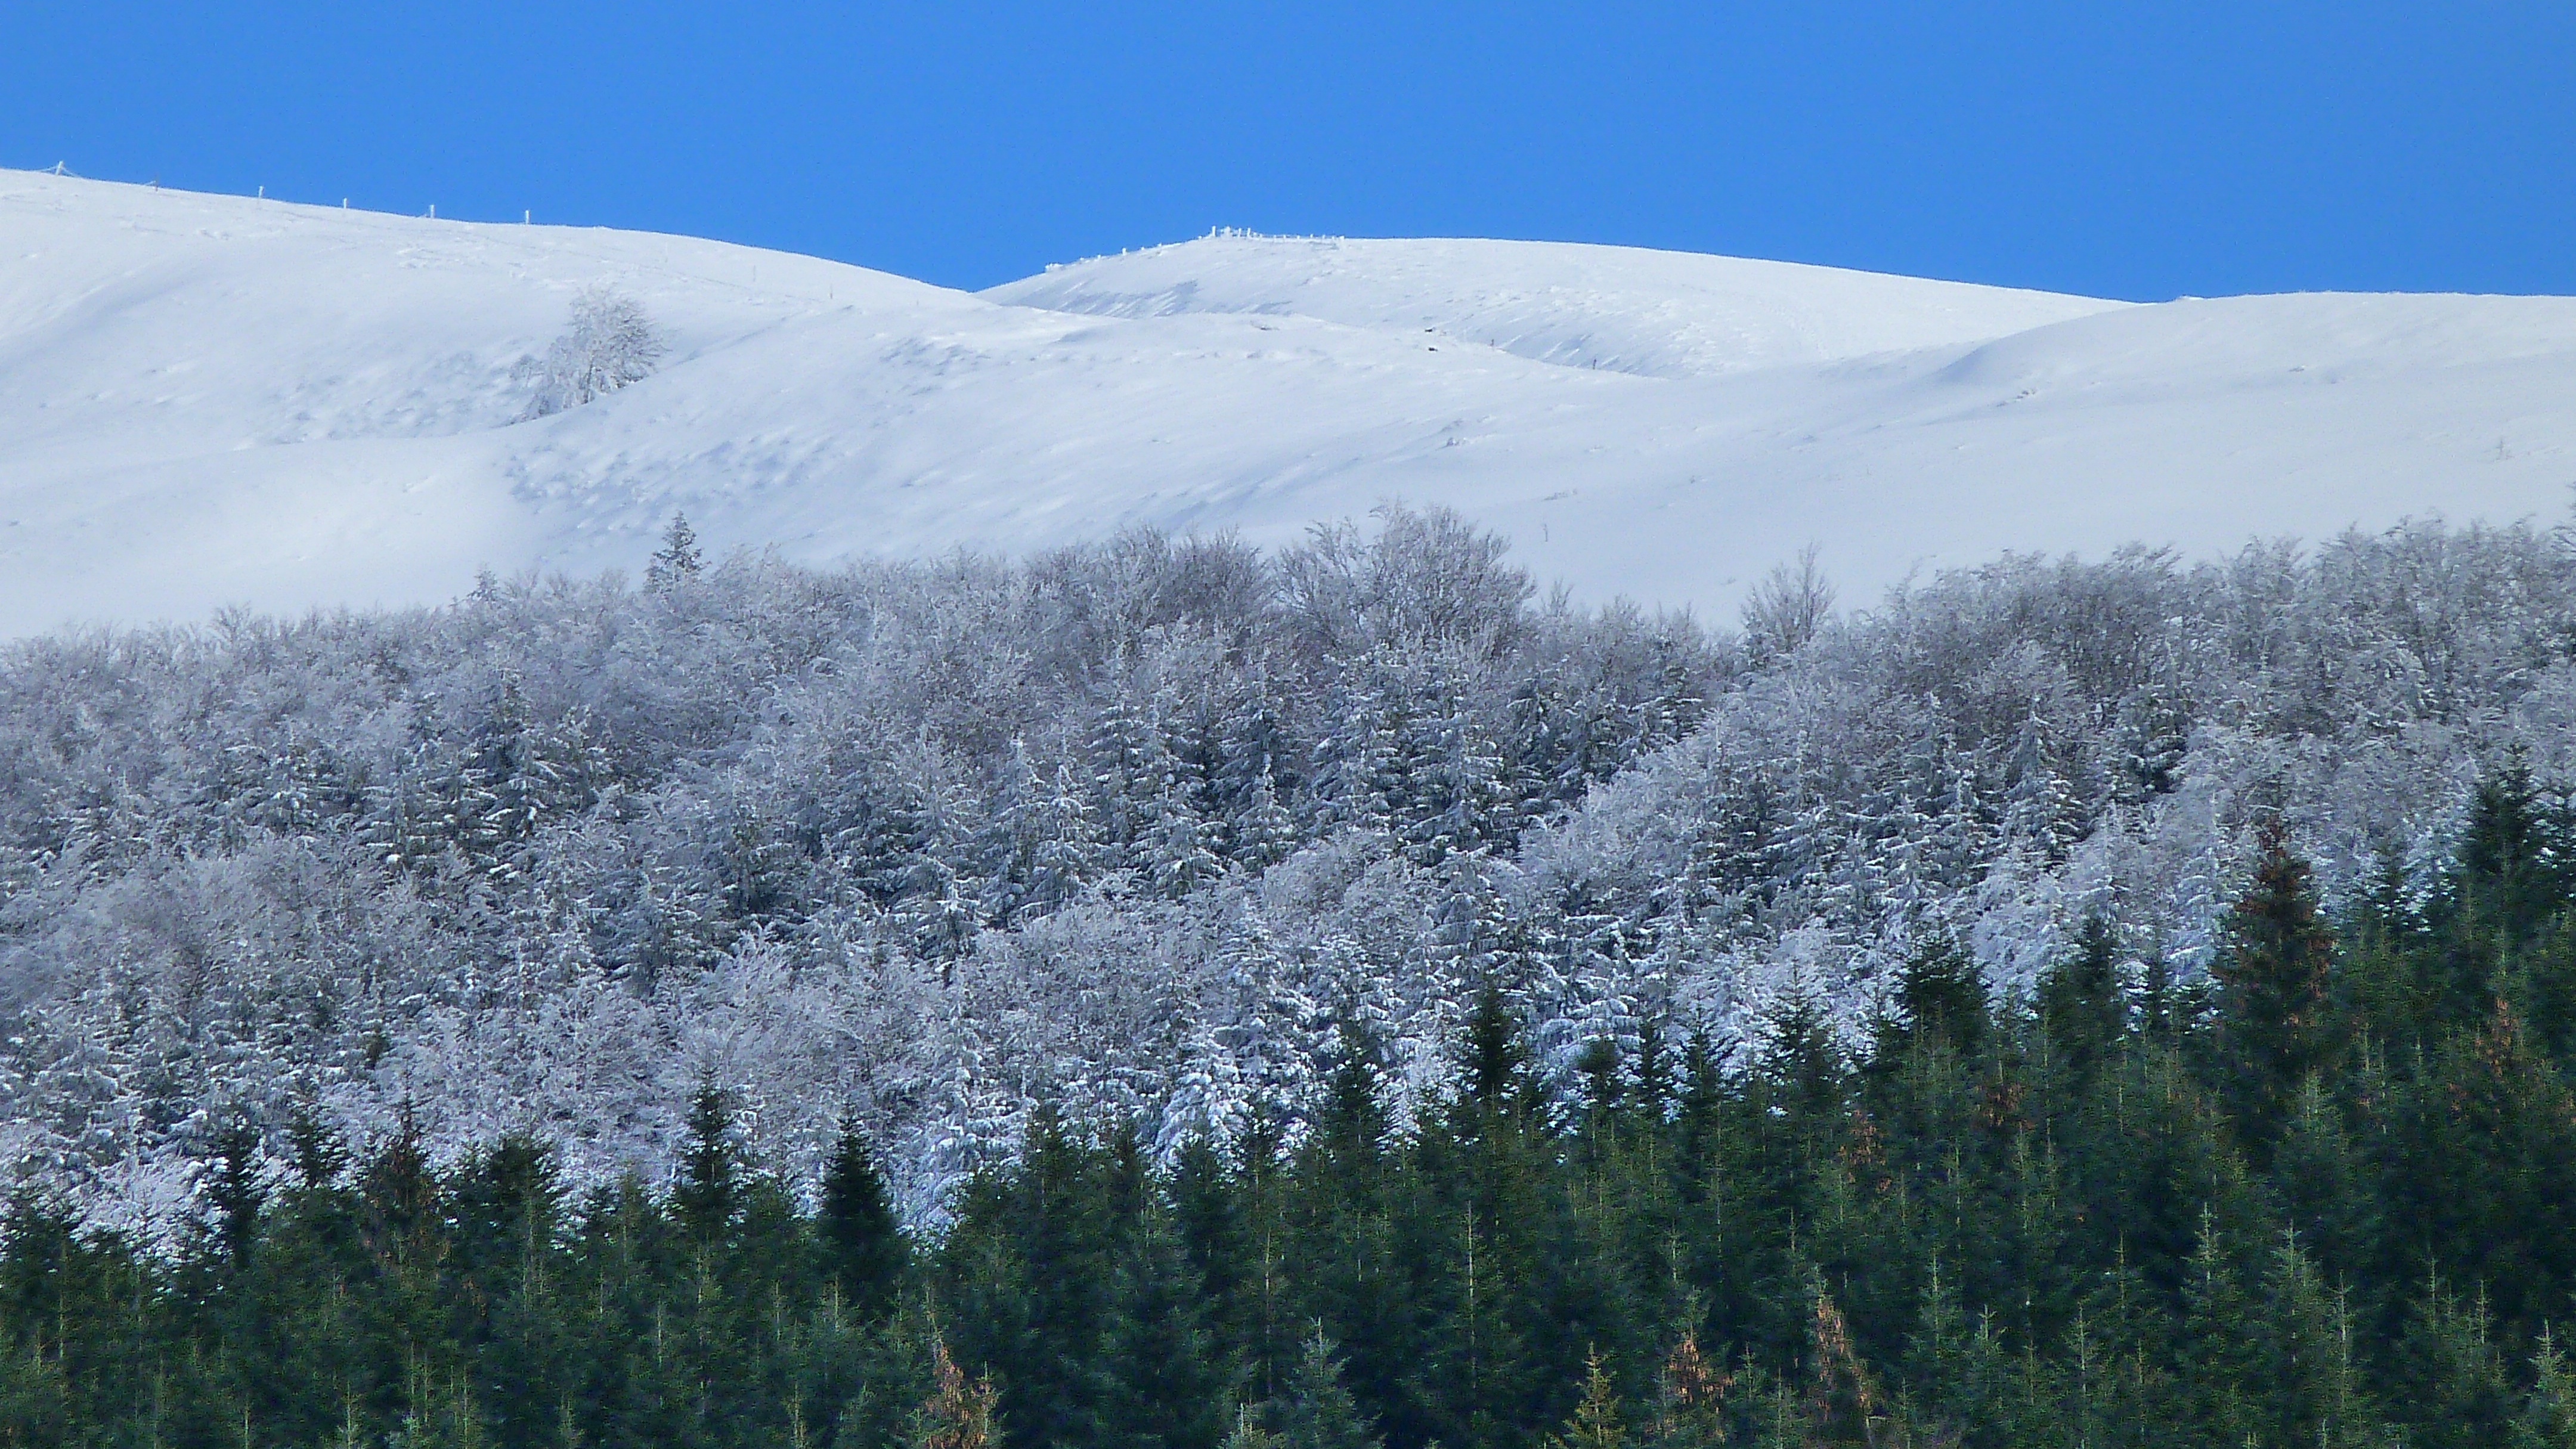
tree, nature, forest, wilderness, mountain, snow, winter, plant, mountain range, weather, snowy, contrast, fir, season, ridge, winter landscape, spruce, mountains, alps, plateau, habitat, ecosystem, landform, snowy landscape, biome, pyrenn es, geographical feature, atmospheric phenomenon, woody plant, mountainous landforms, temperate coniferous forest, geological phenomenon